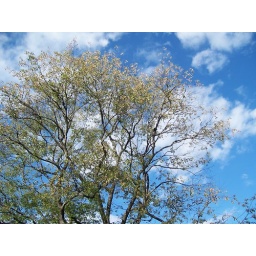
blue skies & trees above